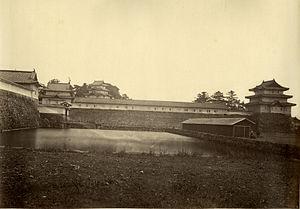
Le château d’Edo, également appelé « château de Chiyoda », est un château sur terrain plat construit en 1457 par Ōta Dōkan. Il fait aujourd'hui partie du palais impérial de Tokyo et se trouve dans l’arrondissement spécial de Chiyoda, à Tokyo, ville alors désignée sous le nom d'Edo, dans le district de Toshima, dans la province de Musashi. C’est ici que Tokugawa Ieyasu a établi le shogunat Tokugawa. C'était la résidence du shogun et l'emplacement du shogunat, et il servit également de capitale militaire pendant la période Edo de l'histoire japonaise. Après la démission du shogun Tokugawa Yoshinobu et la restauration de Meiji, il devint le palais impérial de Tokyo. Quelques douves, murs et remparts du château original subsistent encore de nos jours. Cependant, les terrains étaient bien plus étendus pendant la période Edo, avec la gare de Tokyo et la section Marunouchi de la ville situées à l’intérieur de la limite qu’est le fossé le plus extérieur. Il comprend également le parc Kitanomaru, le Nippon Budokan et d’autres monuments environnants.